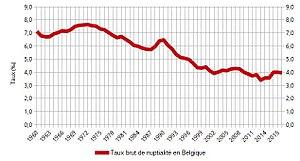
Taux nuptialité en Belgique entre 1960 et 2016
Le taux de nuptialité est l'indicateur statistique calculant le rapport entre le nombre de mariages civils dans l'année et la population totale moyenne de cette même année.